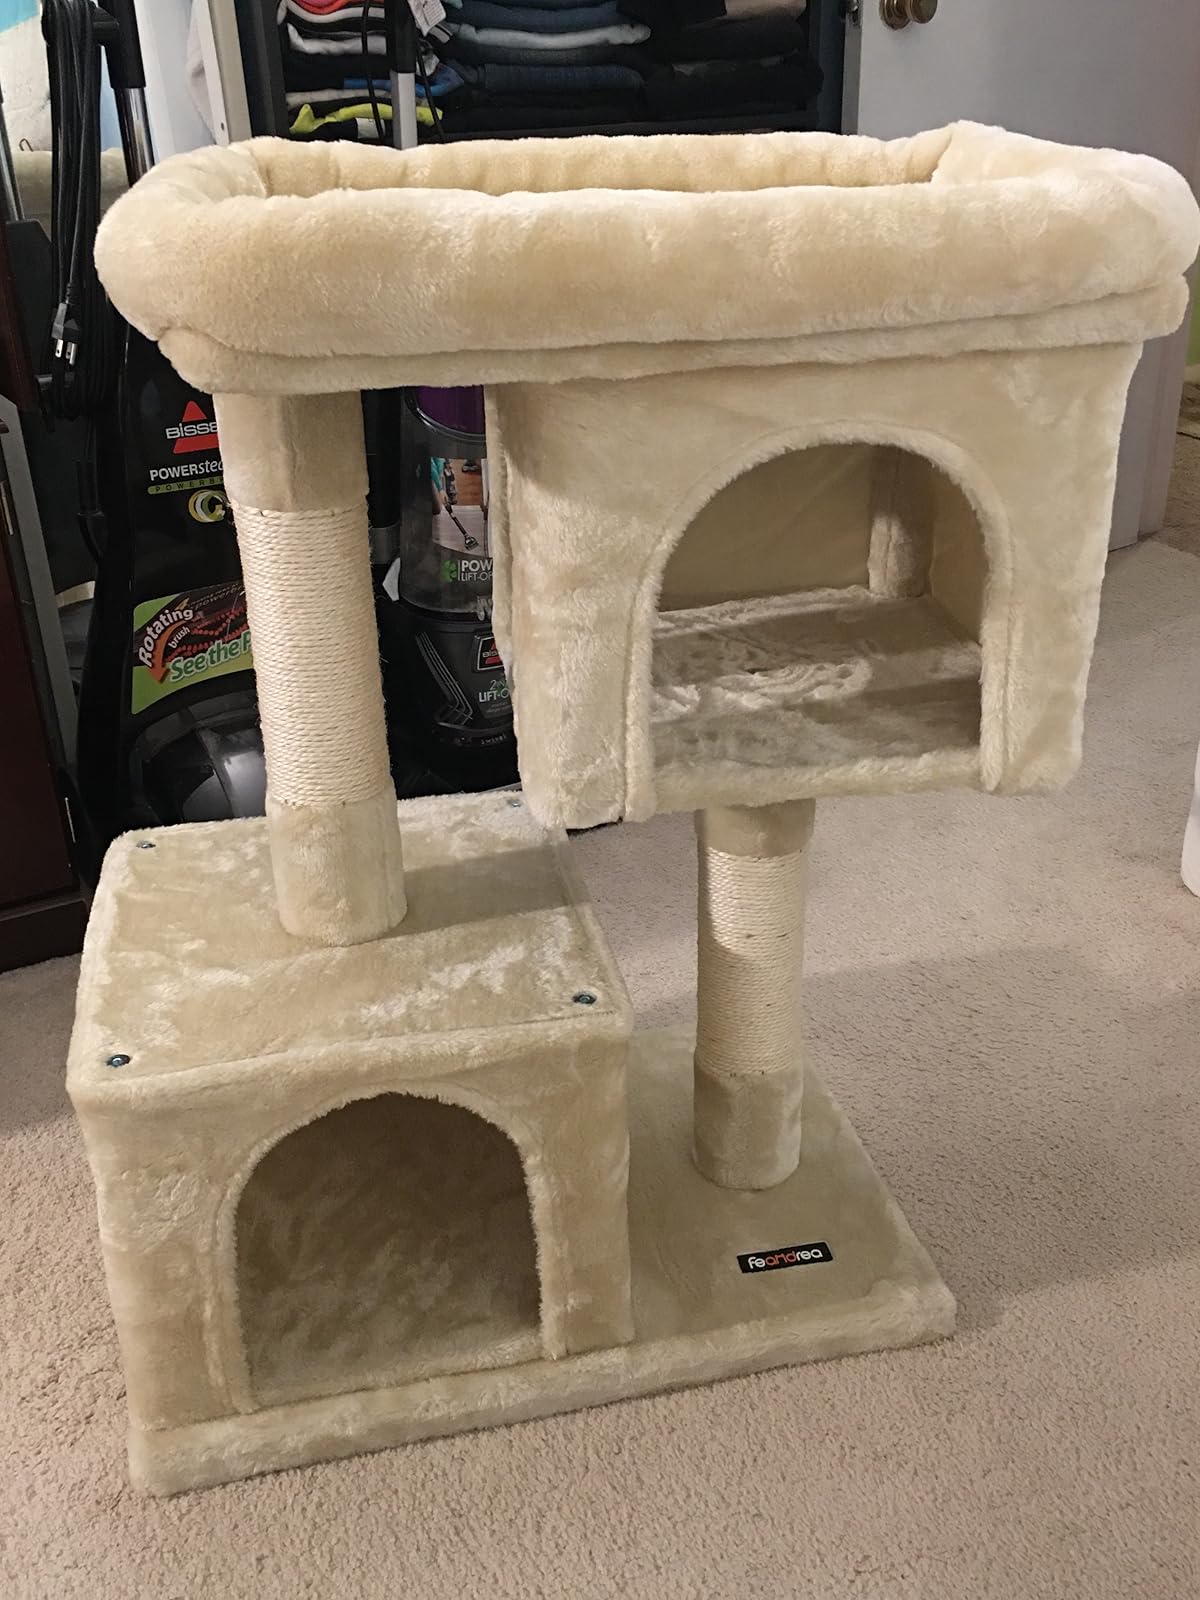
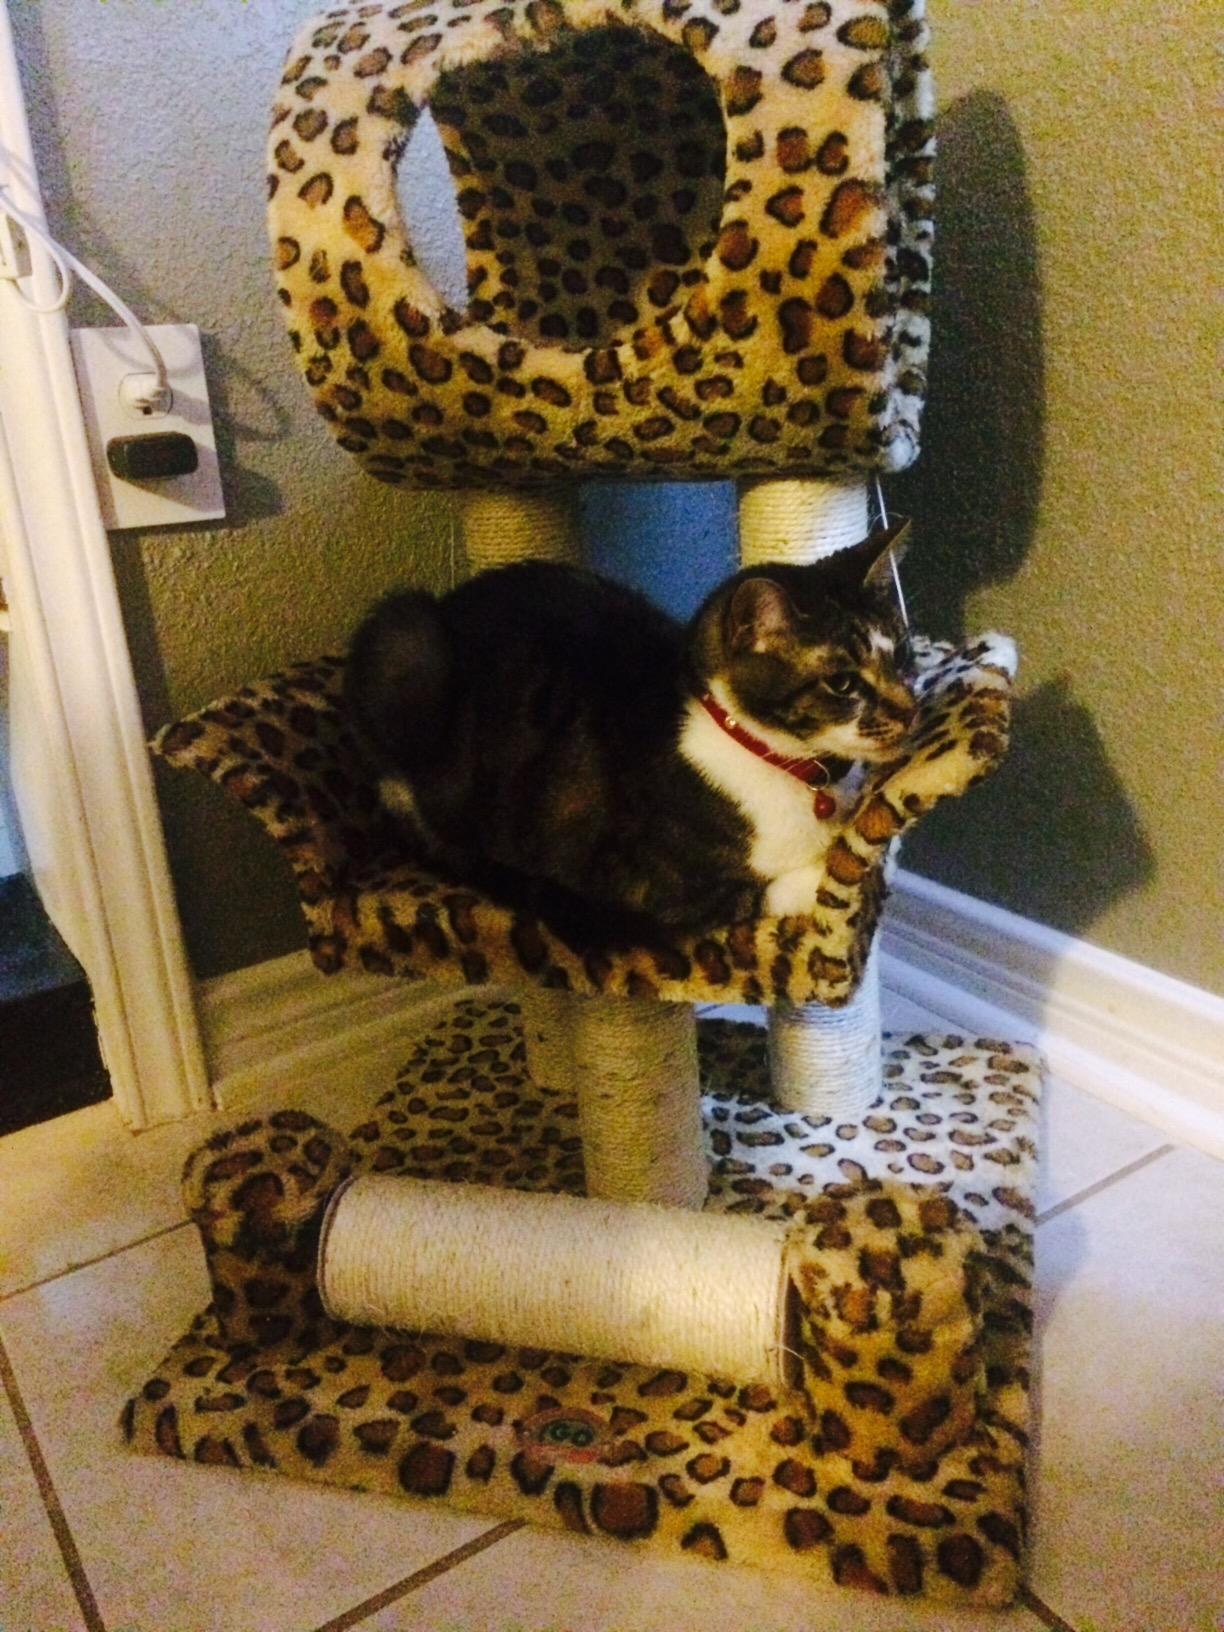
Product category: items_cat tree
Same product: no